Kirko Bangz

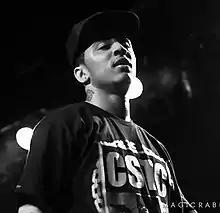
Kirko Bangz in 2012

At Prairie View, he was able to focus on his music. In 2009, he released his first mixtape, "Procrastination Kills". He became acquainted with fellow student and soon-to-be manager, D Will, while studying. His stage name is a play on late singer Kurt Cobain's name. Bangz signed with Warner Records to release his first single, "What Yo Name Iz?", on February 7, 2011. According to Bangz himself, the song began as a freestyle. It peaked at number 41 on the Hot R&B/Hip-Hop Songs chart. A remix was released on June 24, 2011, and features Big Sean, Wale and Bun B. He released a mixtape shortly after on March 1, 2011, titled "Procrastination Kills 3".